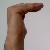
The image shows a hand gesture representing a space in Indian Sign Language.